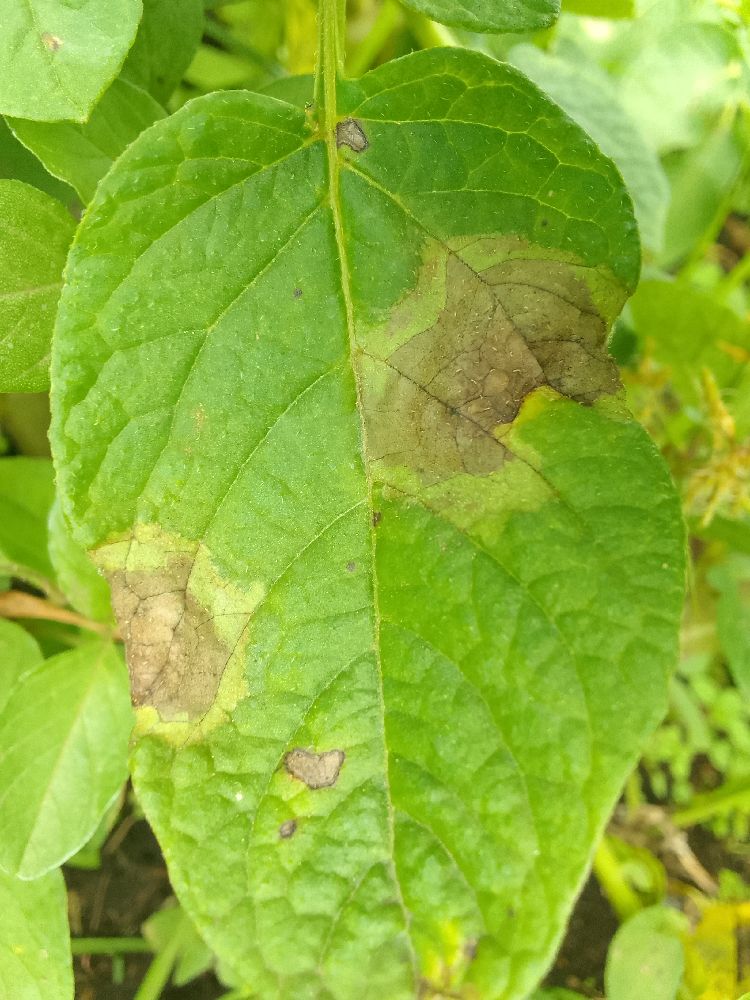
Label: Late blight